Shantae

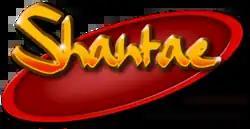

Shantae is a series of platform video games developed by American independent video game developer and publisher WayForward. The eponymous heroine of the series was created by Erin Bozon, while the games were created by her husband Matt Bozon. The series consists of six games: "Shantae" (2002), "" (2010), "Shantae and the Pirate's Curse" (2014), "" (2016), "Shantae and the Seven Sirens" (2019), and "" (2025).